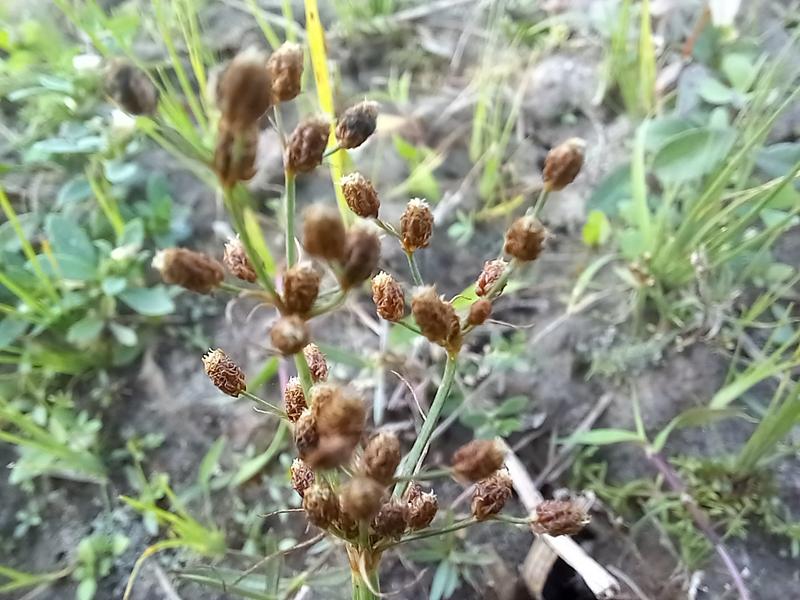
Weed species: Fimbristylis littoralis